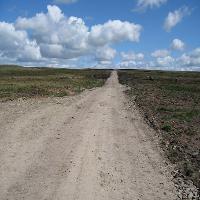
Weather: sun or clear